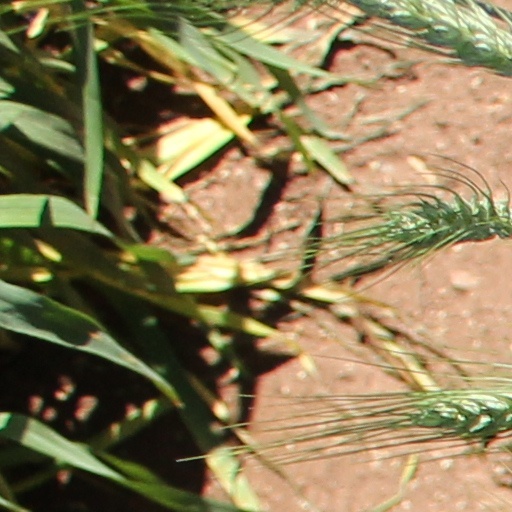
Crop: wheat